Marsannay wine

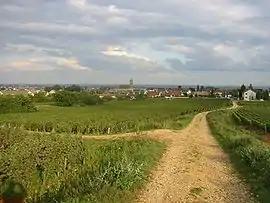
Vines in Marsannay

The vineyard extends over the Marsannay-la-Côte, Chenôve and Couchey communes. It comprises of red and rosé wines, and of white wines.